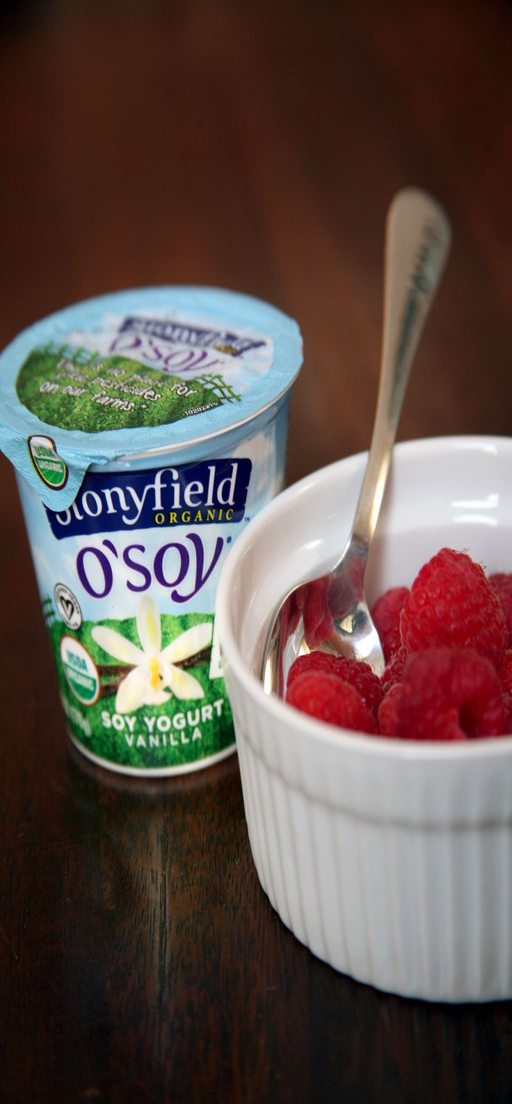
if you 're suffering from gas , a bloated belly , or other digestive issues , try eating this food every day .